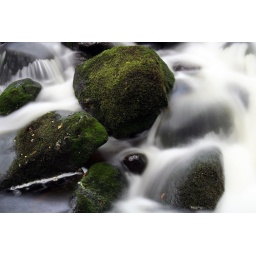
Liked the difference between the mossy rocks and the shiny smooth one in the centre.